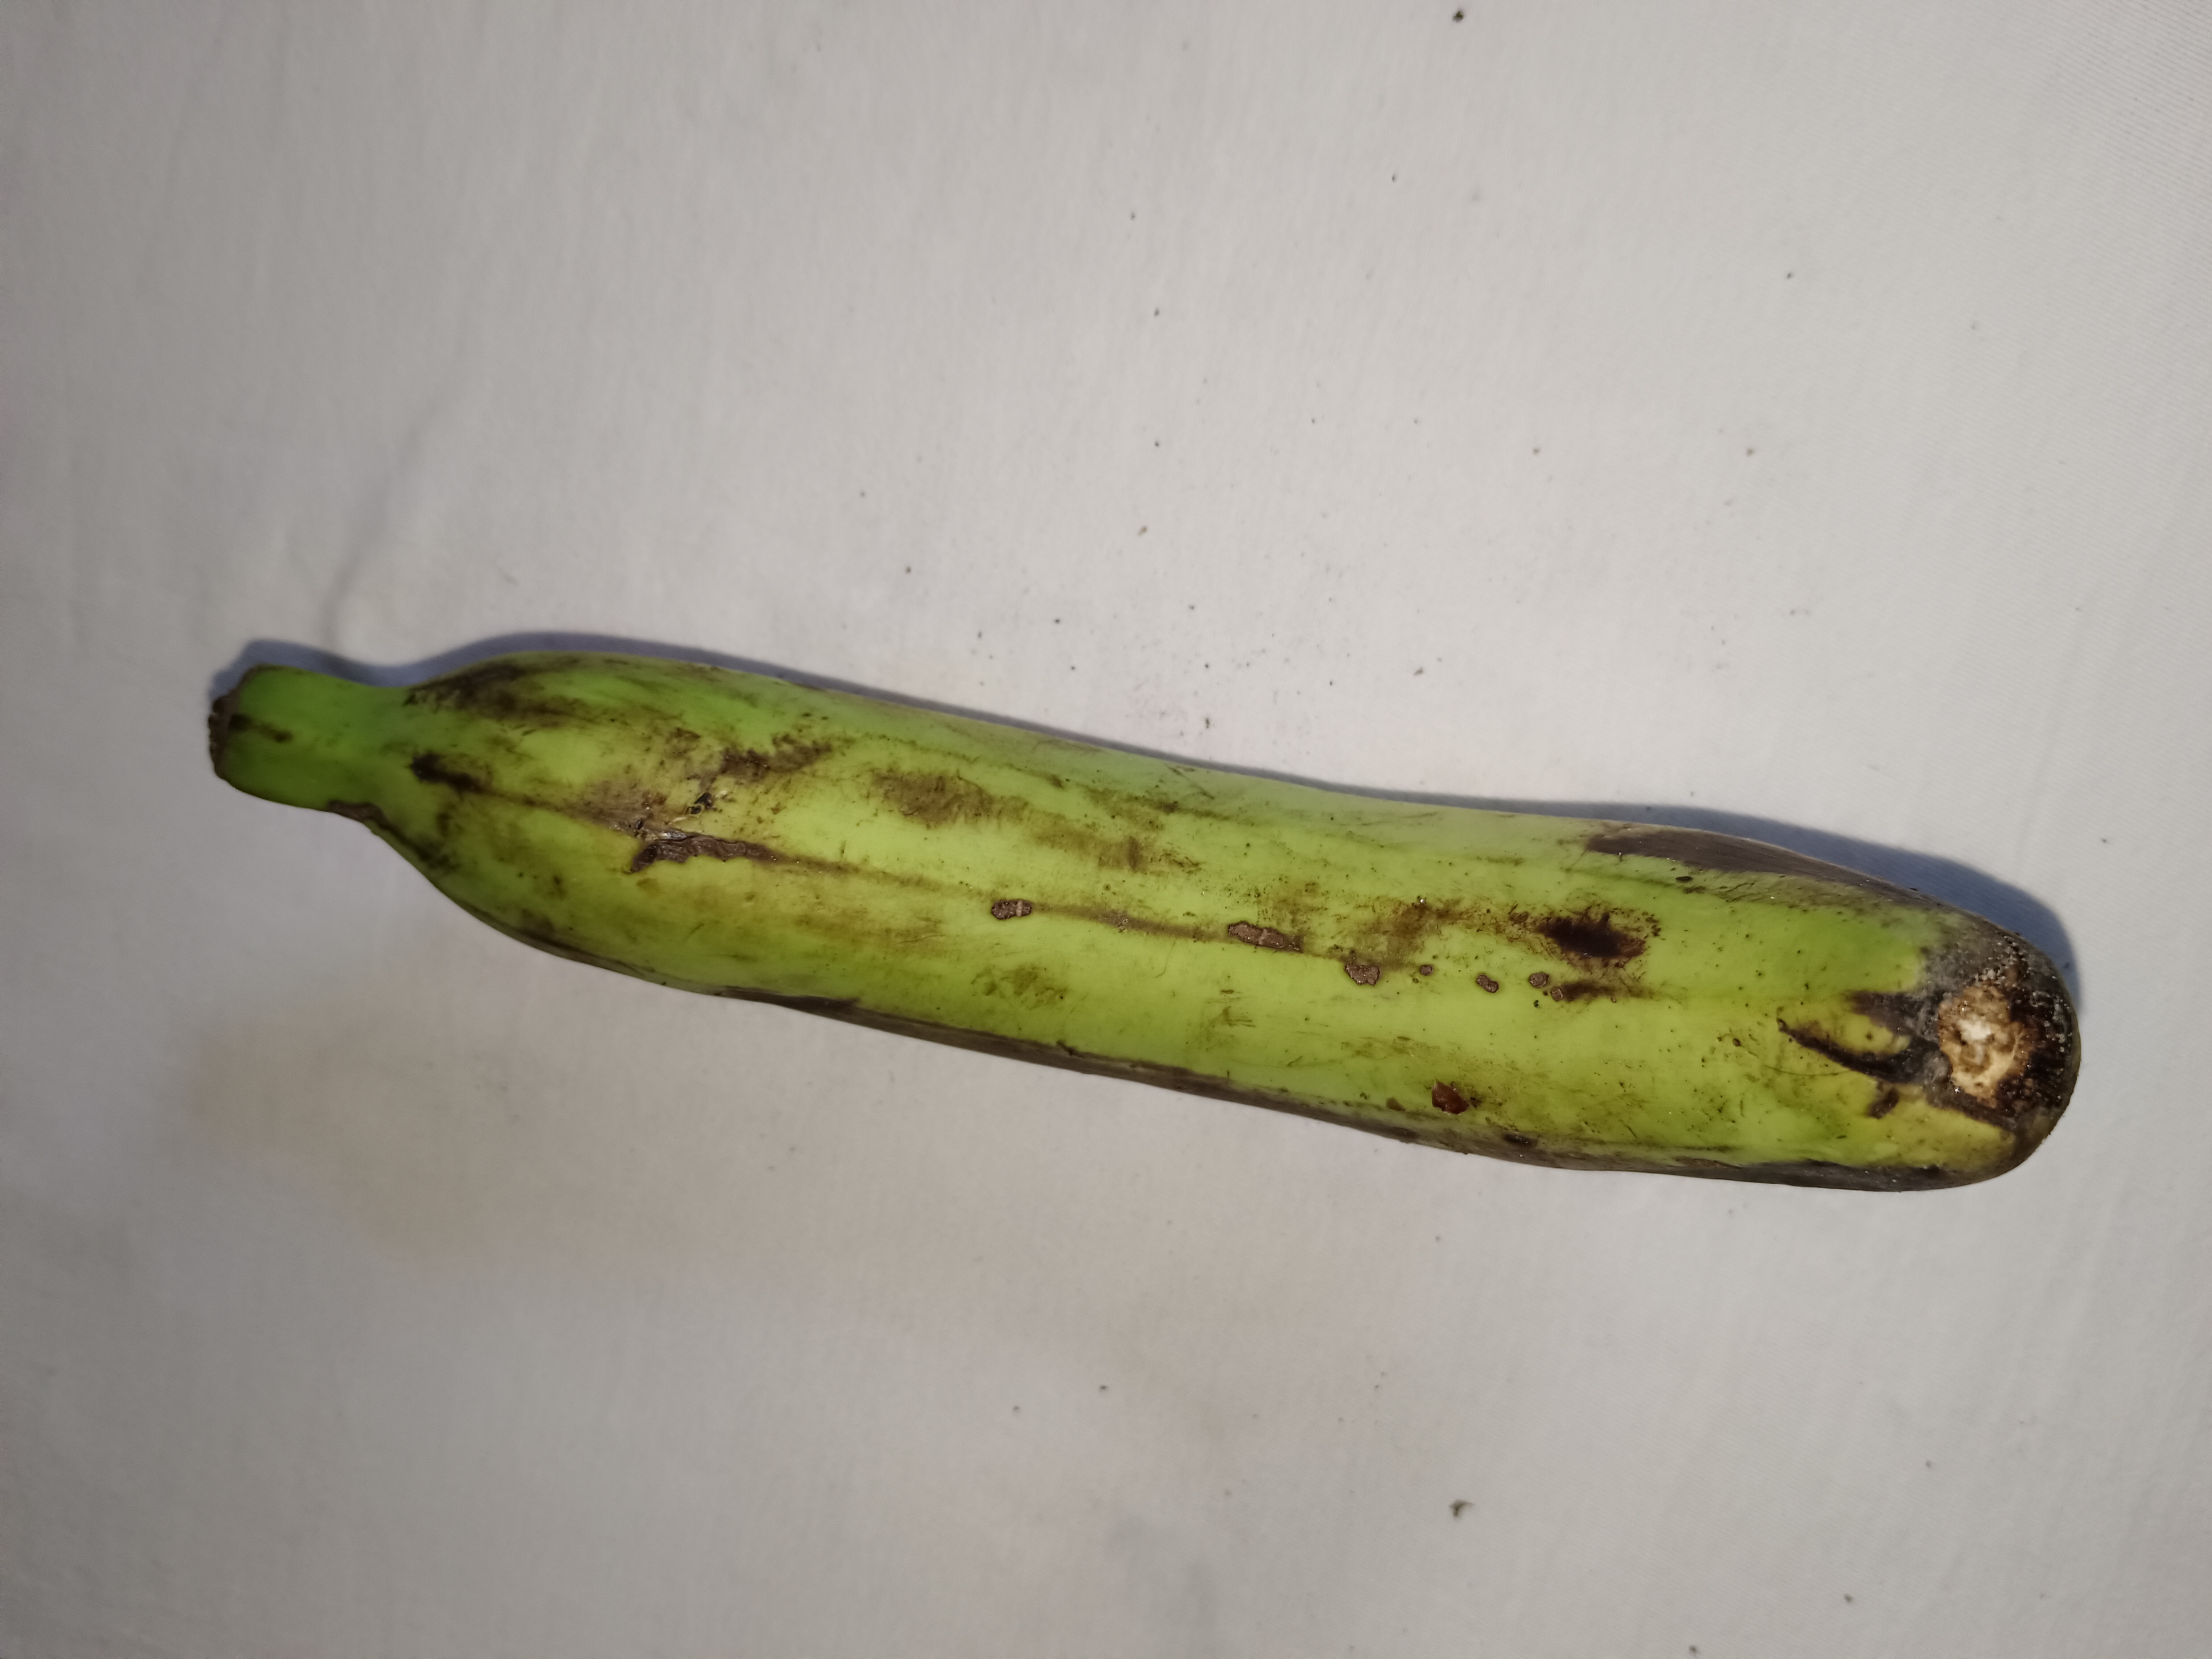
Banana variety: Shagor